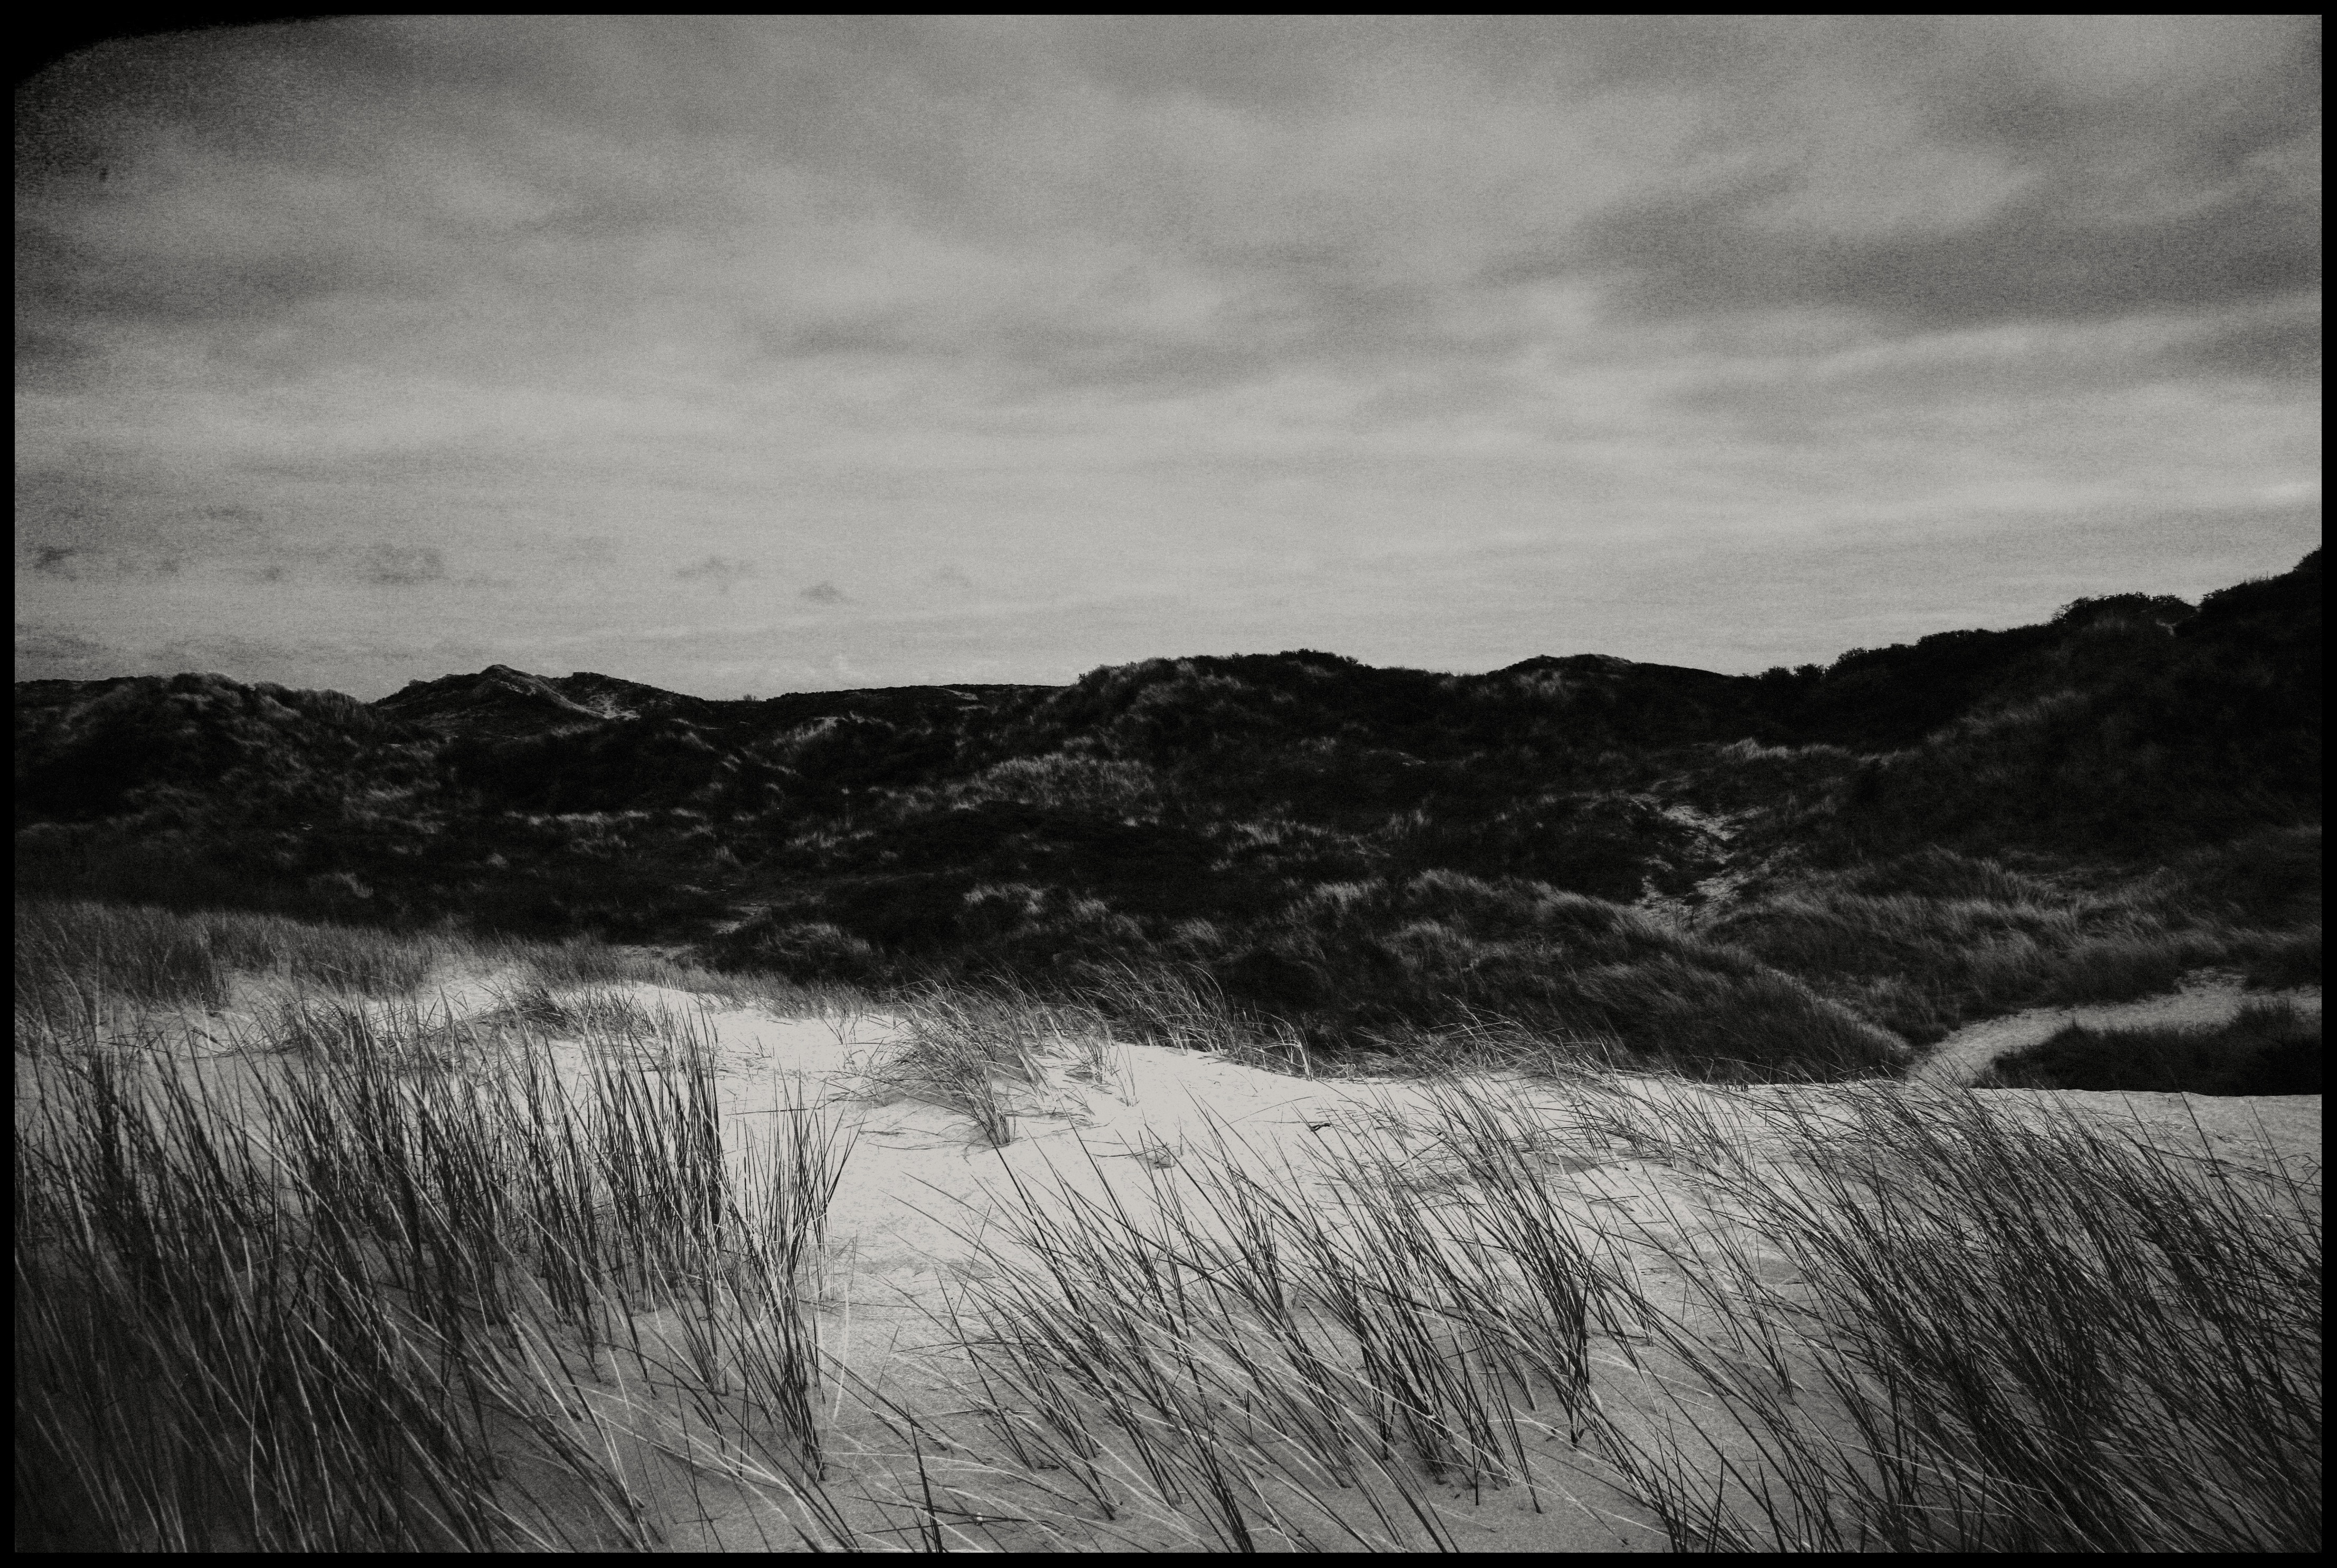
landscape, sea, coast, nature, rock, horizon, mountain, cloud, black and white, sky, white, photography, dune, wave, atmosphere, reflection, darkness, black, monochrome, bw, dunes, blackwhite, noiretblanc, loch, pasdecalais, cotedopale, stellaplage, cucq, borddemer, monochrome photography, atmospheric phenomenon